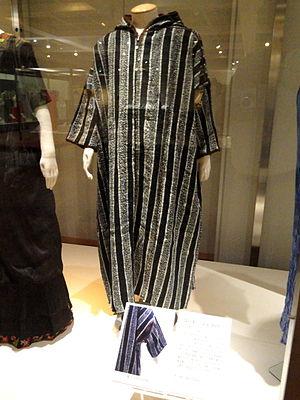
La djellaba ou jellaba /d͡ʒɛlaba/ est une longue robe ample avec un capuchon, portée par les hommes et les femmes, répandue comme vêtement traditionnel en Afrique du Nord. En Algérie centrale et orientale, elle est aussi appelée qeššaba ou qeššabiya.